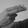
ASL letter: H